Steel Venom (Valleyfair)

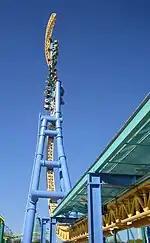
Steel Venom's front Spike

The coaster's single seven-car (28-passenger) train runs along a 200 m (656 ft) U-shaped track, incorporating two vertical spikes. The forward spike incorporates a twisted spiral, and the rearward spike provides a straight freefall. The 20 m (65 ft) train, propelled by linear induction motors (LIMs) is accelerated in less than four seconds to toward the forward tower before dropping back down through the station house and up the rearward tower. A holding brake is incorporated on the rear straight tower and is able to suspend the train momentarily (usually on the final ascent during each ride) before dropping it back down to the station house.